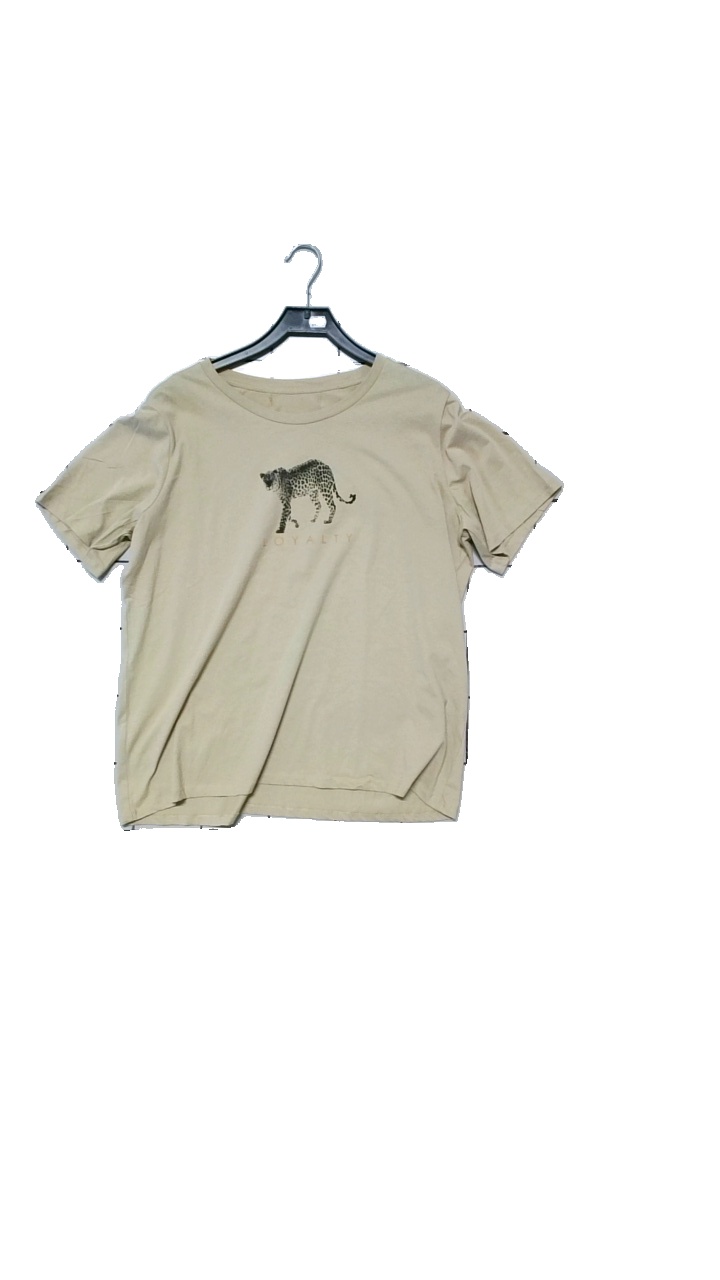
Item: T-shirt (Unisex)
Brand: Missing
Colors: Beige, Multicolor, Black
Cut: C-collar, Regular
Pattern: Animal print
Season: All
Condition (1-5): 4
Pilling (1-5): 5
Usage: Reuse
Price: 50-100